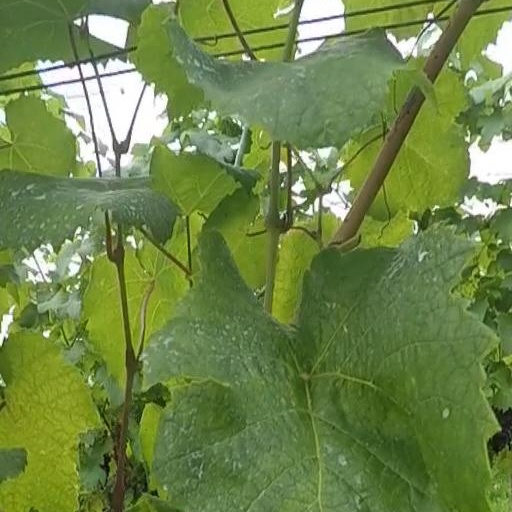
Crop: grape